Battle of Schellenberg

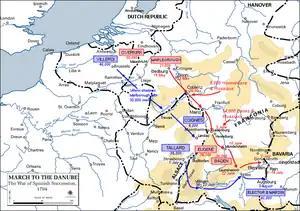
The Allied march to the Danube

On 19 May 1704, Marlborough, the Allied commander, started his troops on a 250-mile (400 km) march towards the Danube and the Franco-Bavarian army. Tallard and Villeroy, French commanders in the Rhineland and Spanish Netherlands respectively, were unclear as to the objective, which they believed was either Alsace, or the Moselle River in the north. However, when Maximilian learned of the Allied advance on 5 June, he correctly deduced the real target.